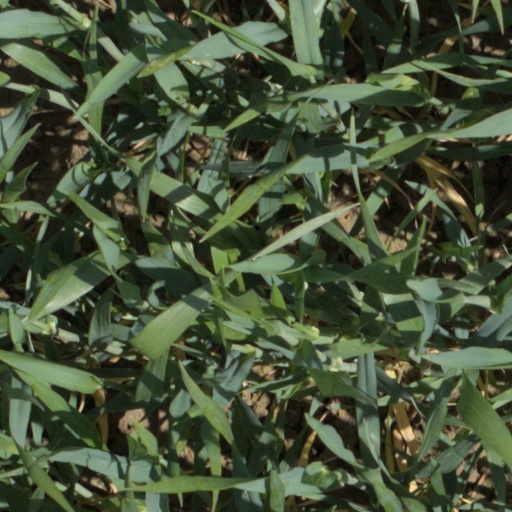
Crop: wheat